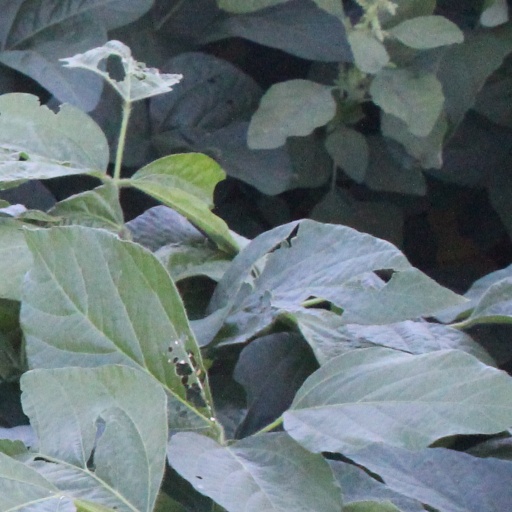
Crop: soybean